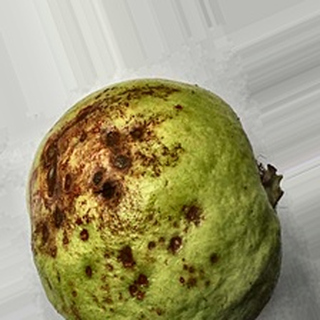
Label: guava_anthracnose